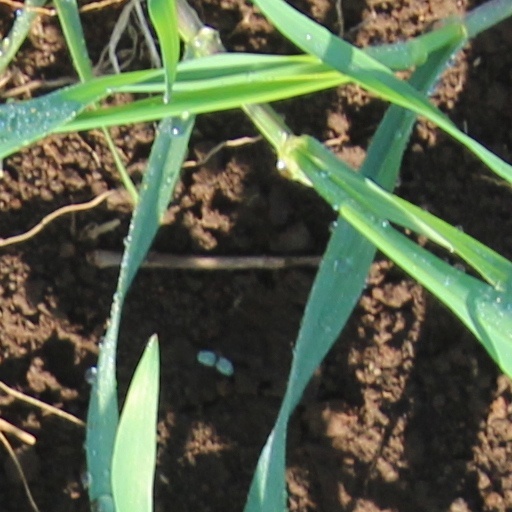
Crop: wheat